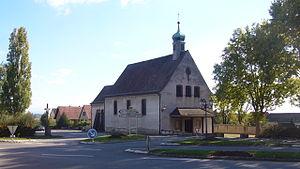
Saint-Hippolyte est une commune française située dans le département du Haut-Rhin, en région Grand Est.